Nicky Bomba

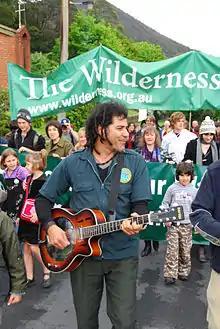
Nicky Bomba at a rally in Warburton, Victoria, 2008

By July 2009 he had re-joined John Butler Trio, now with Byron Luiters on bass guitar alongside Butler. They recorded the group's fifth studio album, "April Uprising" (March 2010). Bomba and Butler co-wrote the track, "Take Me". The trio's sixth album, "Flesh & Blood", was released in February 2014. On 31 August 2013, Butler announced that Bomba had left John Butler Trio. Bomba appears on ten of its eleven tracks and co-wrote material with Butler and Luiters.